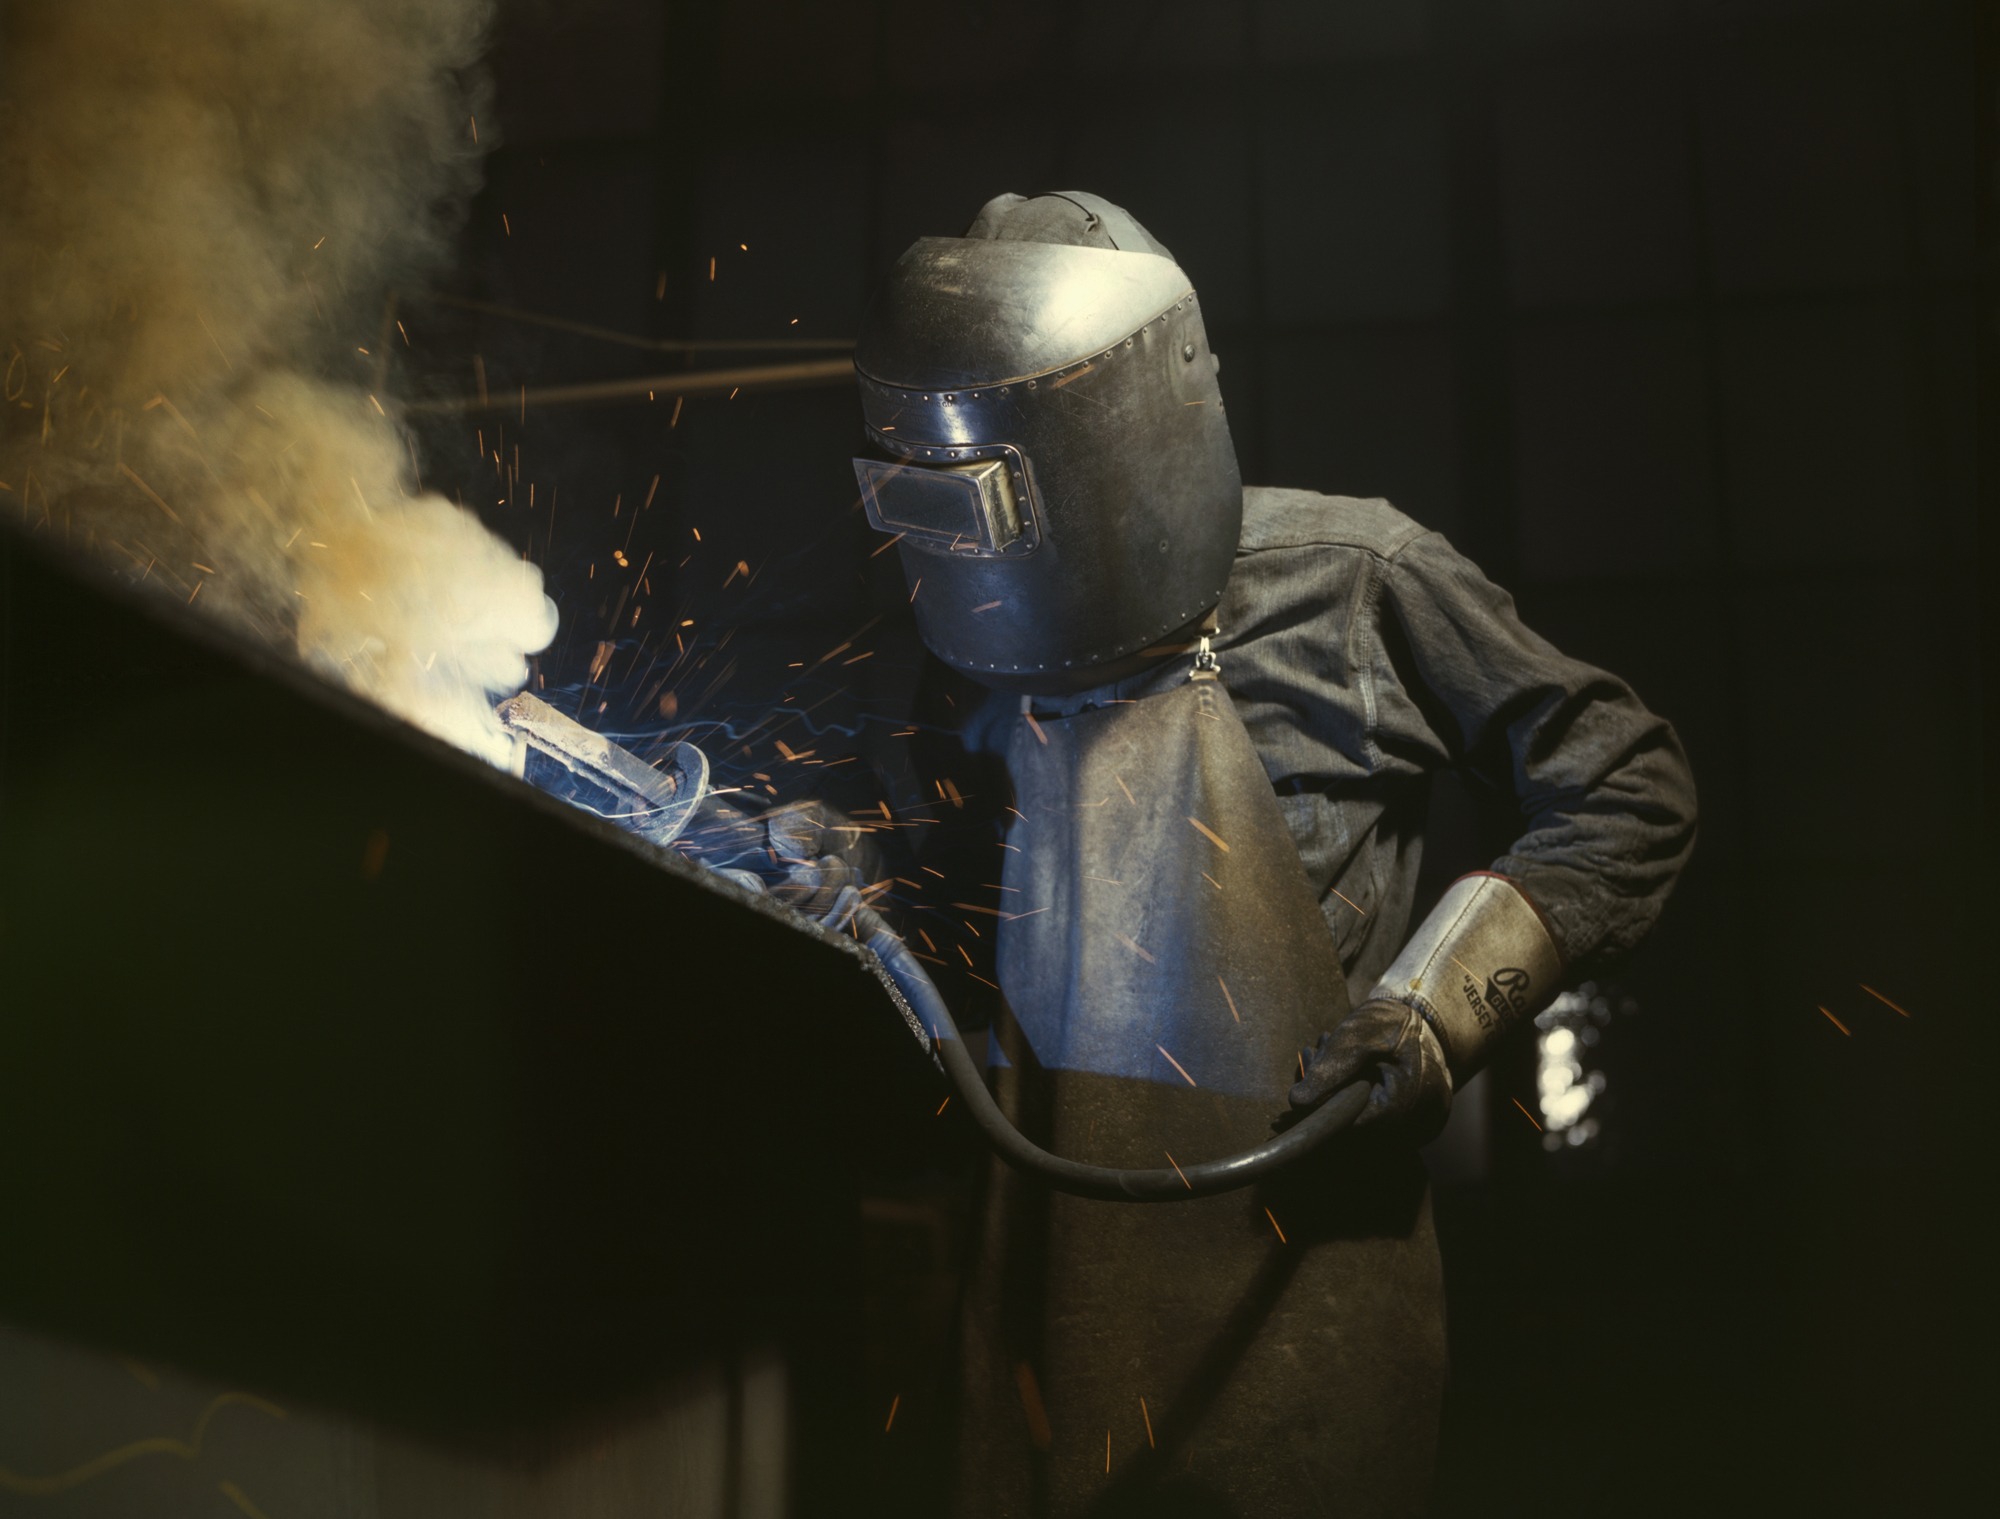
work, light, steam, steel, darkness, blue, industry, radio, welder, hot, workers, screenshot, weld, welder work, face protection